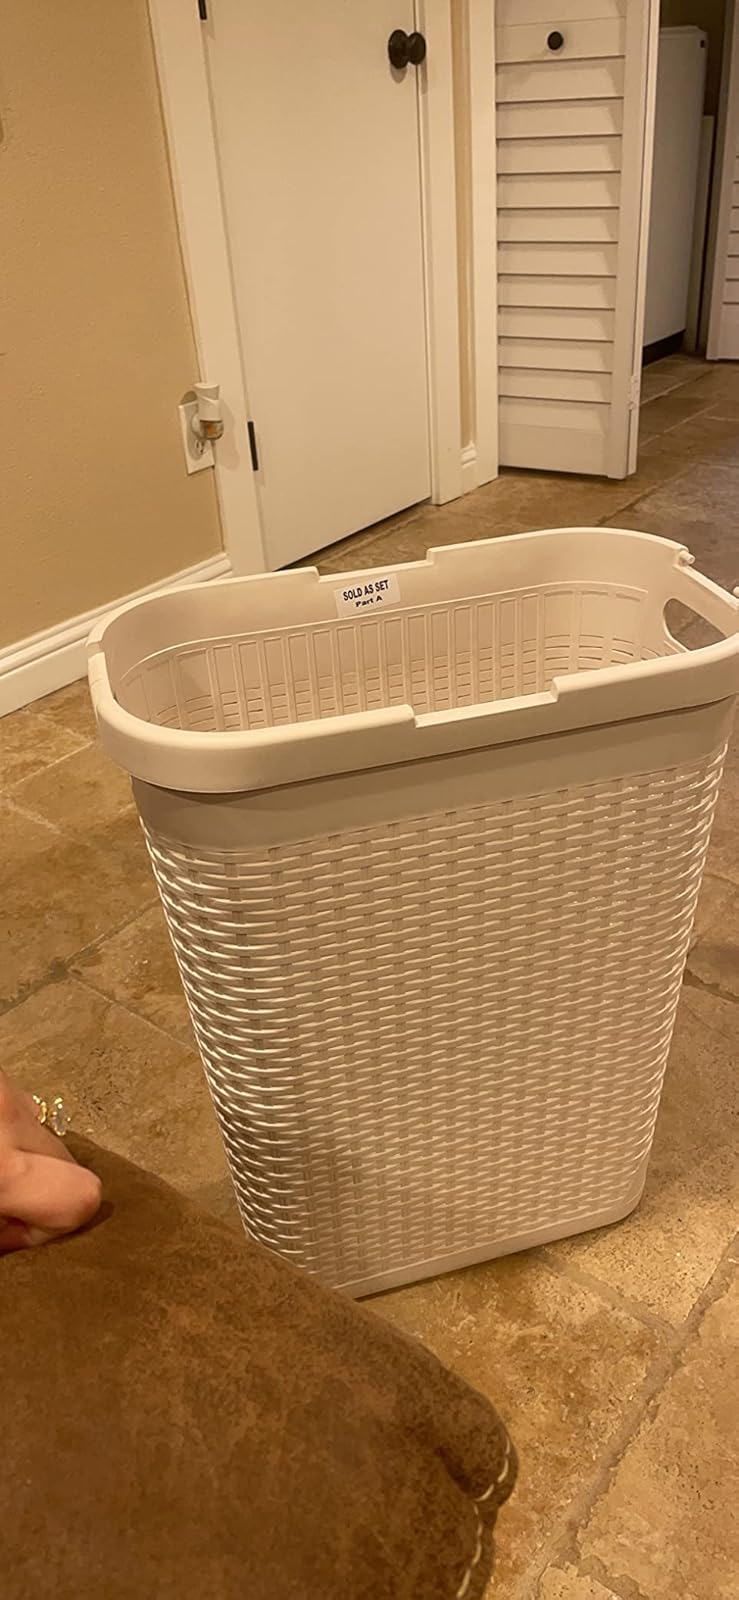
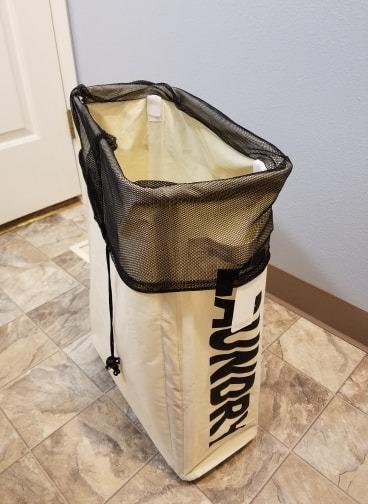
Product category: items_hamper
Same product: no